Tallinn Airport

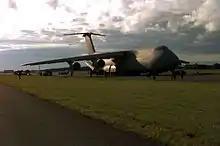
A USAF C-5A Galaxy unloads at Tallinn Airport during Exercise Baltic Challenge '97.

The building of Tallinn Airport started on 16 November 1931, and the first test landing was commenced by captain Reissar piloting Estonian Air Force Avro 594 Avian, tail number 120. The airport was opened officially on 20 September 1936, although it had been operational a good while before the official opening - LOT Polish Airlines, which commenced its first passenger flight from Tallinn on 18 August 1932 with Fokker F.VIIb/3m from Lasnamäe Airfield, later relocated the flights to Tallinn Airport and in 1935 the airport had 6 arrivals and departures on average every day. In April 1935 a ramp for seaplanes was built on a shore of Lake Ülemiste, together with a small arch bridge and a customs office, which allowed seaplanes to be relocated from a sea port. The same year the airport administration building was erected, which also served initially as a waiting place for travellers. The total cost of the whole airport project, including the cost of building flight hangars, was 25 million sents.